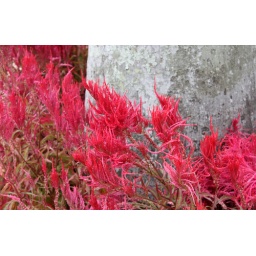
These unusual pink plants really stood out against the grey tree trunks.